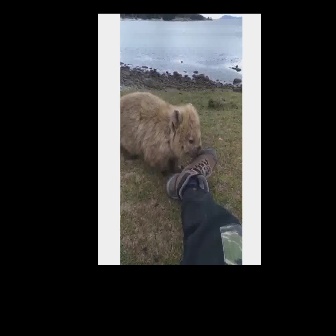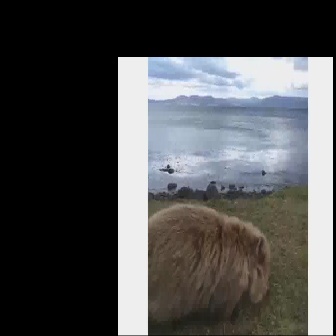
  Please identify the target specified by the bounding box [120,90,202,172] in the first image and locate it in the second image. Return the coordinates in [x_min,y_min,x_max,y_max] format.
Answer: [147,202,270,325]